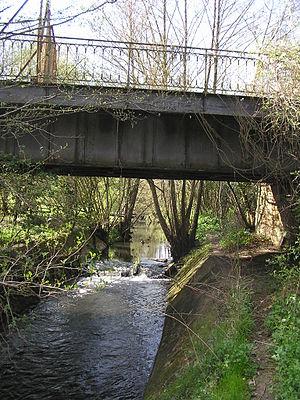
Pont enjambant l'Anille au niveau de l'ancienne voie de chemin de fer, près du Moulin Guillaume, à la Chapelle-Huon (72)
La Chapelle-Huon doit son nom à l’un de ses anciens seigneurs, nommé Hugo. Son nom apparaît pour la première fois en 1233 sous l’appellation Parrochia de Capella Hugonis. Elle est peuplée de 547 habitants. Elle est située à 7,5 km de Saint-Calais et 44 km du Mans, et dépendait autrefois du doyenné de Saint-Calais, de l’archidiaconé de Montfort, et du diocèse du Mans. Elle relève du département de la Sarthe, qui constitue depuis 1790 la partie orientale de l’ancienne province du Maine.